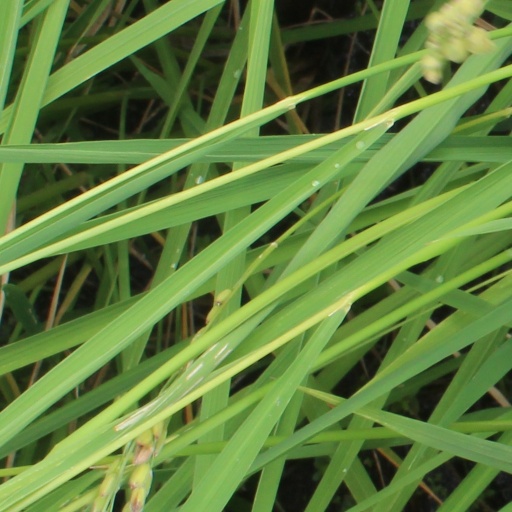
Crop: rice